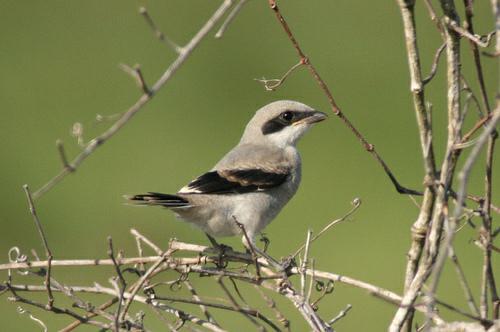
A photo of a loggerhead shrike